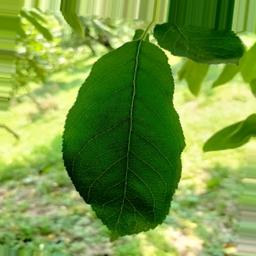
Label: Healthy